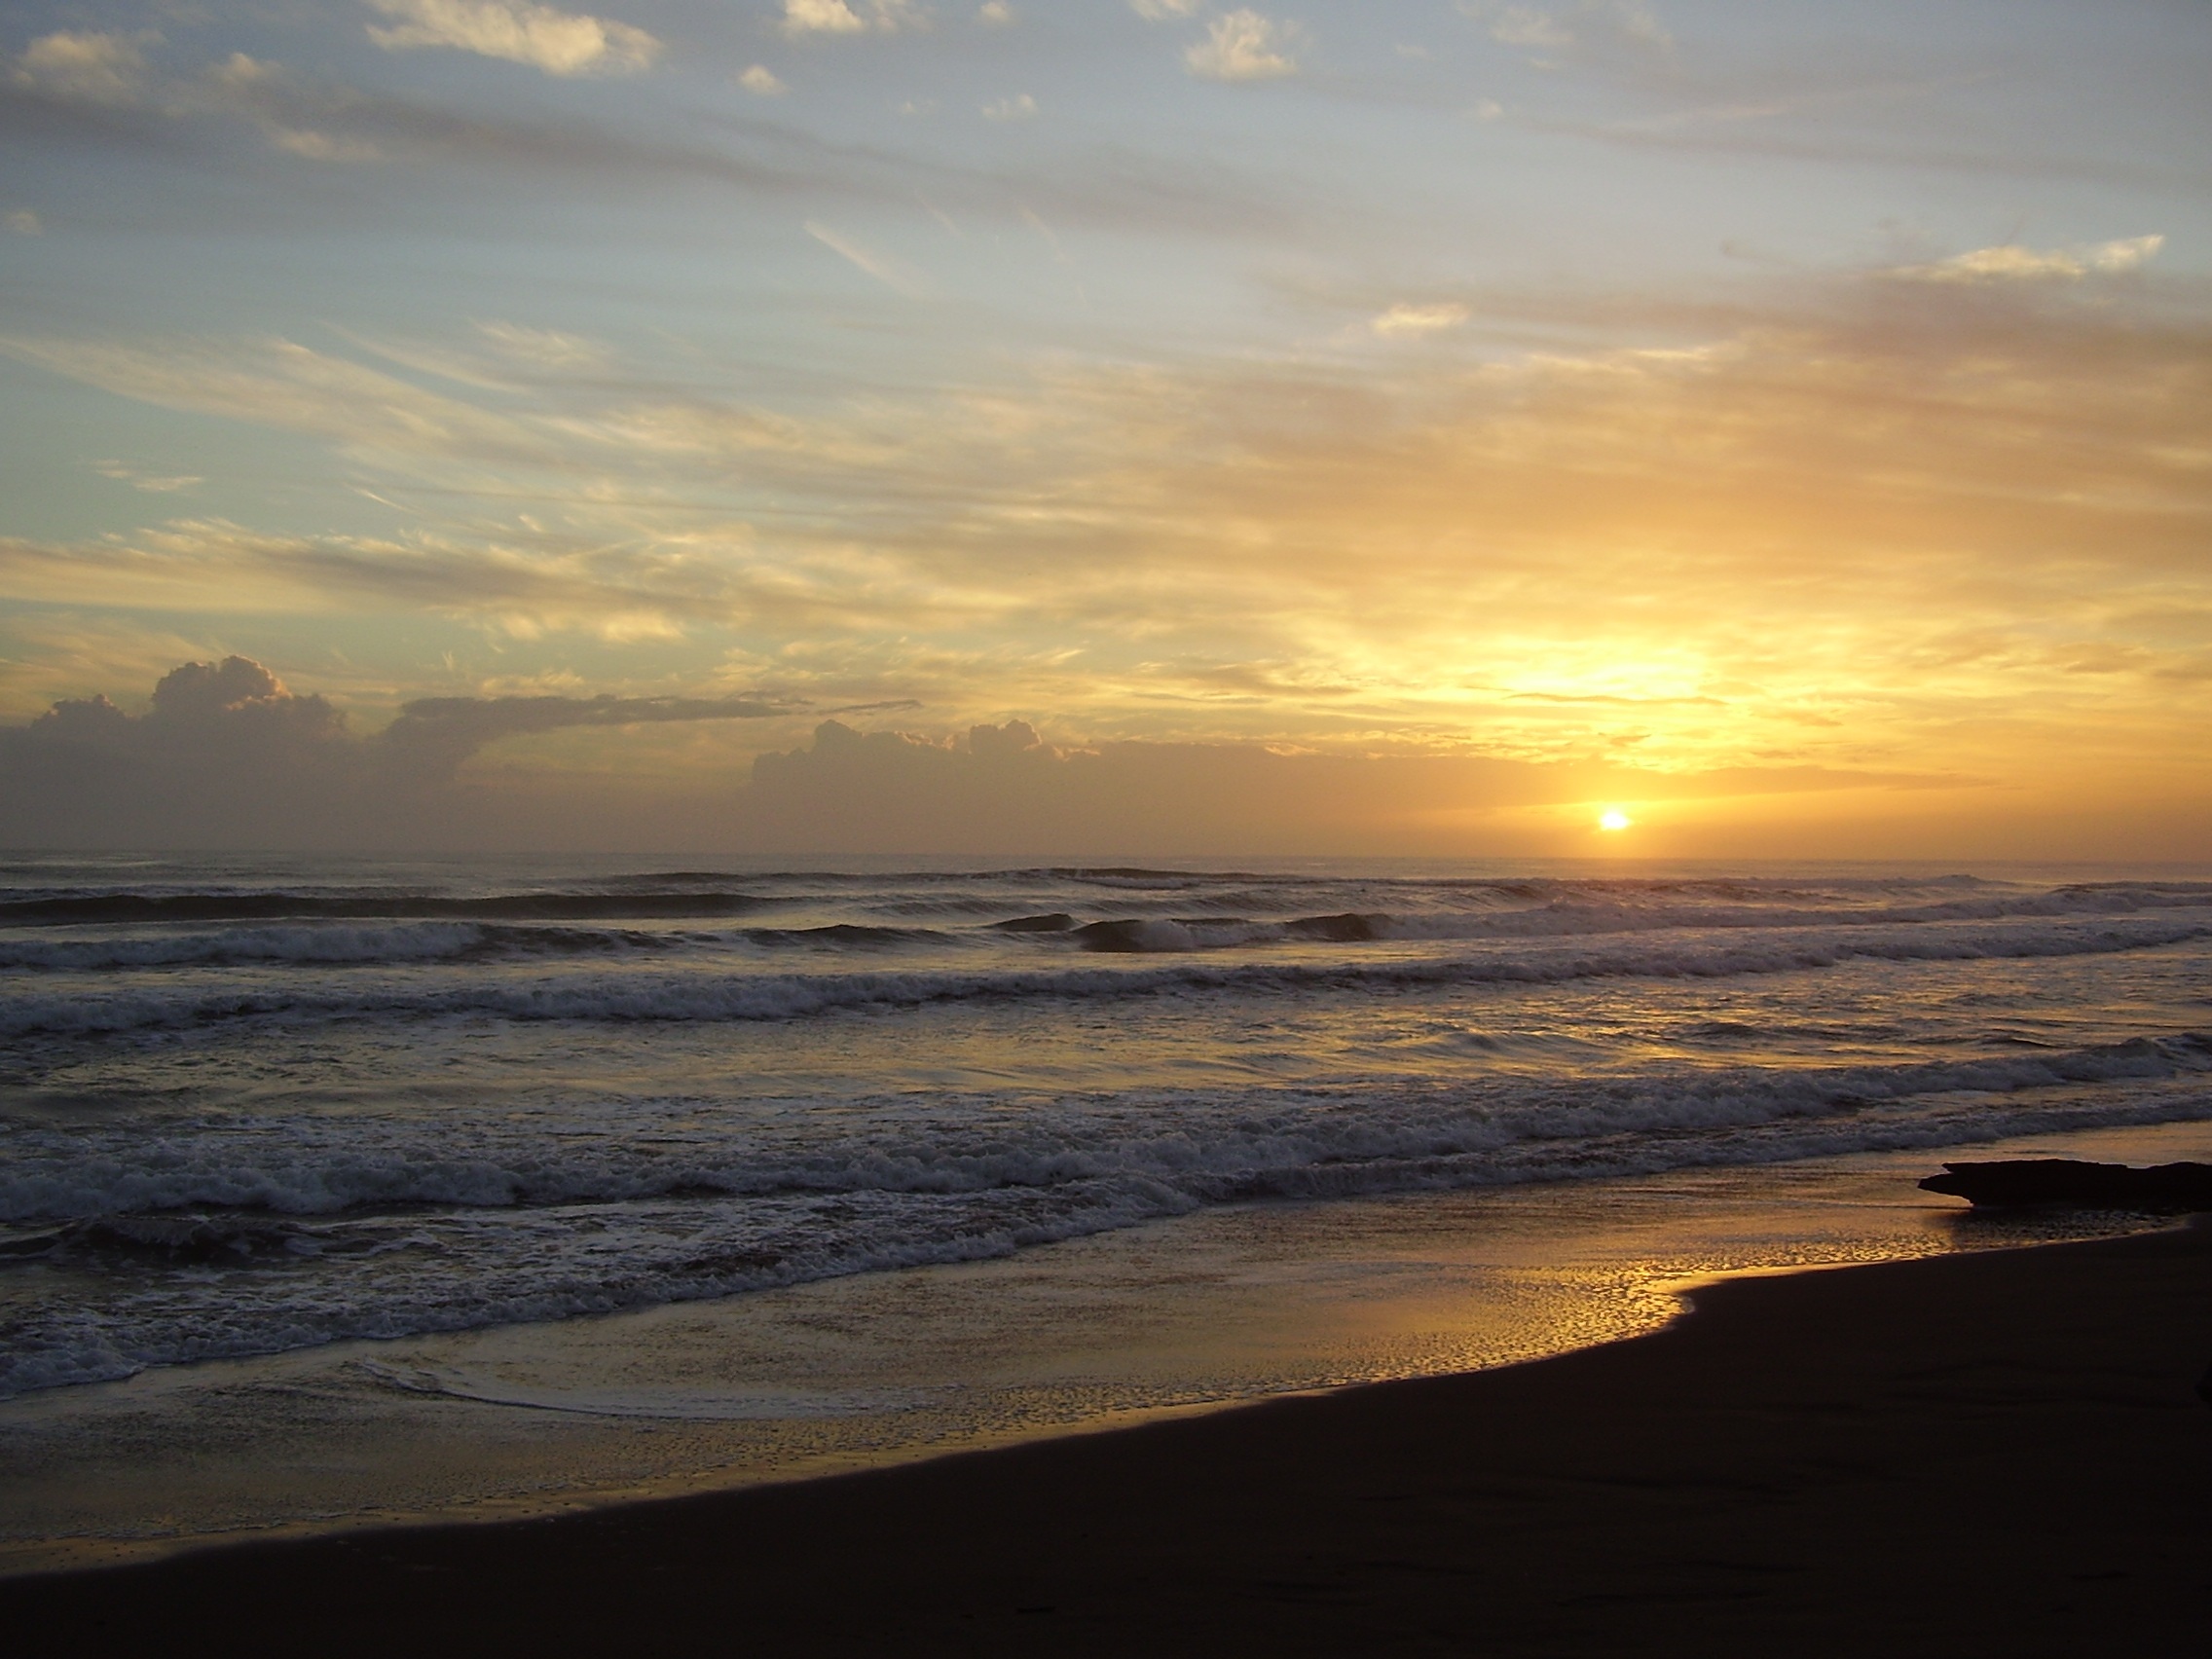
beach, landscape, sea, coast, sand, ocean, horizon, cloud, sky, sun, sunrise, sunset, sunlight, morning, shore, wave, dawn, dusk, evening, reflection, body of water, afterglow, setting sun, wind wave